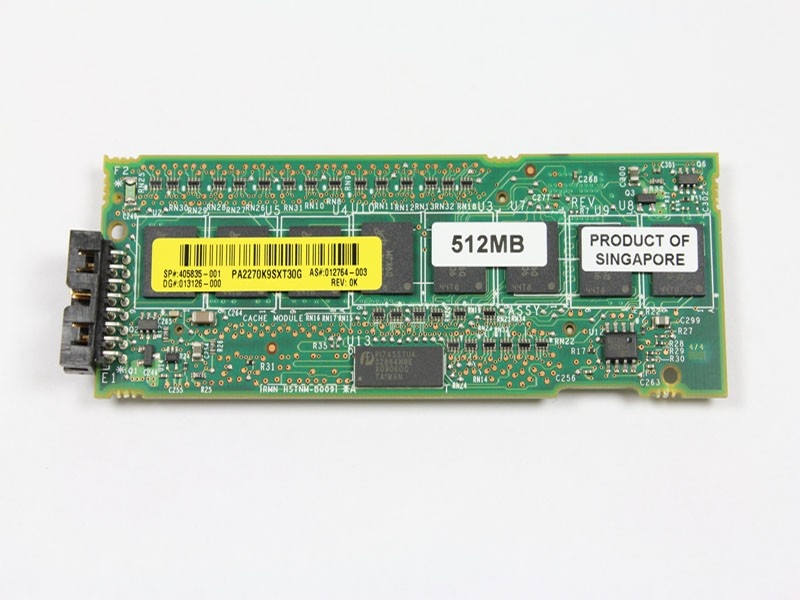
Hp 013126-000 Bbwc 512mb Smart Array P400 Sin Bateria
2021-09-09 Categorias: Modelo: HP - SES-013126-000 Hp 013126-000 Kit De Actualizacion Bbwc 512mb Para Smart Array P400 Sin Bateria ..||.. Kit Actualizacion Bbwc Hp 013126-000 512mb Para Smart Array P400 (sin Bateria) ¿Por que comprar con nosotros? Envio rapido y economico! Aproximadamente 8 dias desde la fecha de compra. Mas de 3500 productos para profesionales a los mejores precios. Soporte tecnico local en tu propio idioma !! La garantia mas grande y flexible del mercado. *COSTOS DE ENVIO: Usted puede recojer su producto en Nuestras Oficinas SIN COSTO alguno, o bien puede seleccionar cualquiera de las siguientes opciones : METODO COSTO PRODUCTO ADICIONAL Estafeta Zona Metropolitana 179 m.n. 53 m.n. Redpack 179 m.n. 53 m.n. Estafeta Interior de la Republica 210 m.n. 53 m.n. Redpack Interior de la Republica 210 m.n. 53 m.n. Extra Urgente (DHL-FEDEX-UPS Internacional *aprox 4-6 Dias Hab.) 798 m.n. 252 m.n. Nota al calce... El nombre Comercial HP® asi como tambien sus Logotipos son marcas comerciales registradas que pertenecen a su respectivos propietarios HP Corporation y sus filiales. ¿Es legal la utilizacion de una Marca ajena en los anuncios publicitarios en Canales Comerciales en Internet u otro Medio Comercial? El uso publicitario de una marca ajena por un tercero, se admite siempre y cuando dicho uso no afecte al fin distintivo de la marca utilizada y, no se aprecie un riesgo de confusion y aprovechamiento de la reputacion generada. La Doctrina y Jurisprudencia comunitaria de la Organizacion Mundial de la Propiedad Intelectual OMPI han establecido una serie de requisitos para la legal utilizacion de una marca ajena en publicidad comparativa. Para hacer una publicidad comparativa eficaz, puede ser indispensable identificar los productos o servicios de un competidor haciendo referencia a una marca de la cual este ultimo es titular, en cuyo caso, y siempre que se haga respetando las condiciones establecidas en la OMPI , no supone una violacion de la marca, nombre comercial u otros signos distintivos de un tercero. En virtud de que la alusion a la marca ajena es necesaria para indicar el destino del producto o servicio a comercializar, proporcionando con ello informacion al consumidor sobre los productos o servicios que adquieren en el mercado. Si faltara alguna marca comercial, tuviera errores o estuviera equivocada, pongase en contacto con nosotros lo antes posible para corregirla.
Brand: HP
Category: Electronics > Electronics Accessories > Memory > Cache Memory